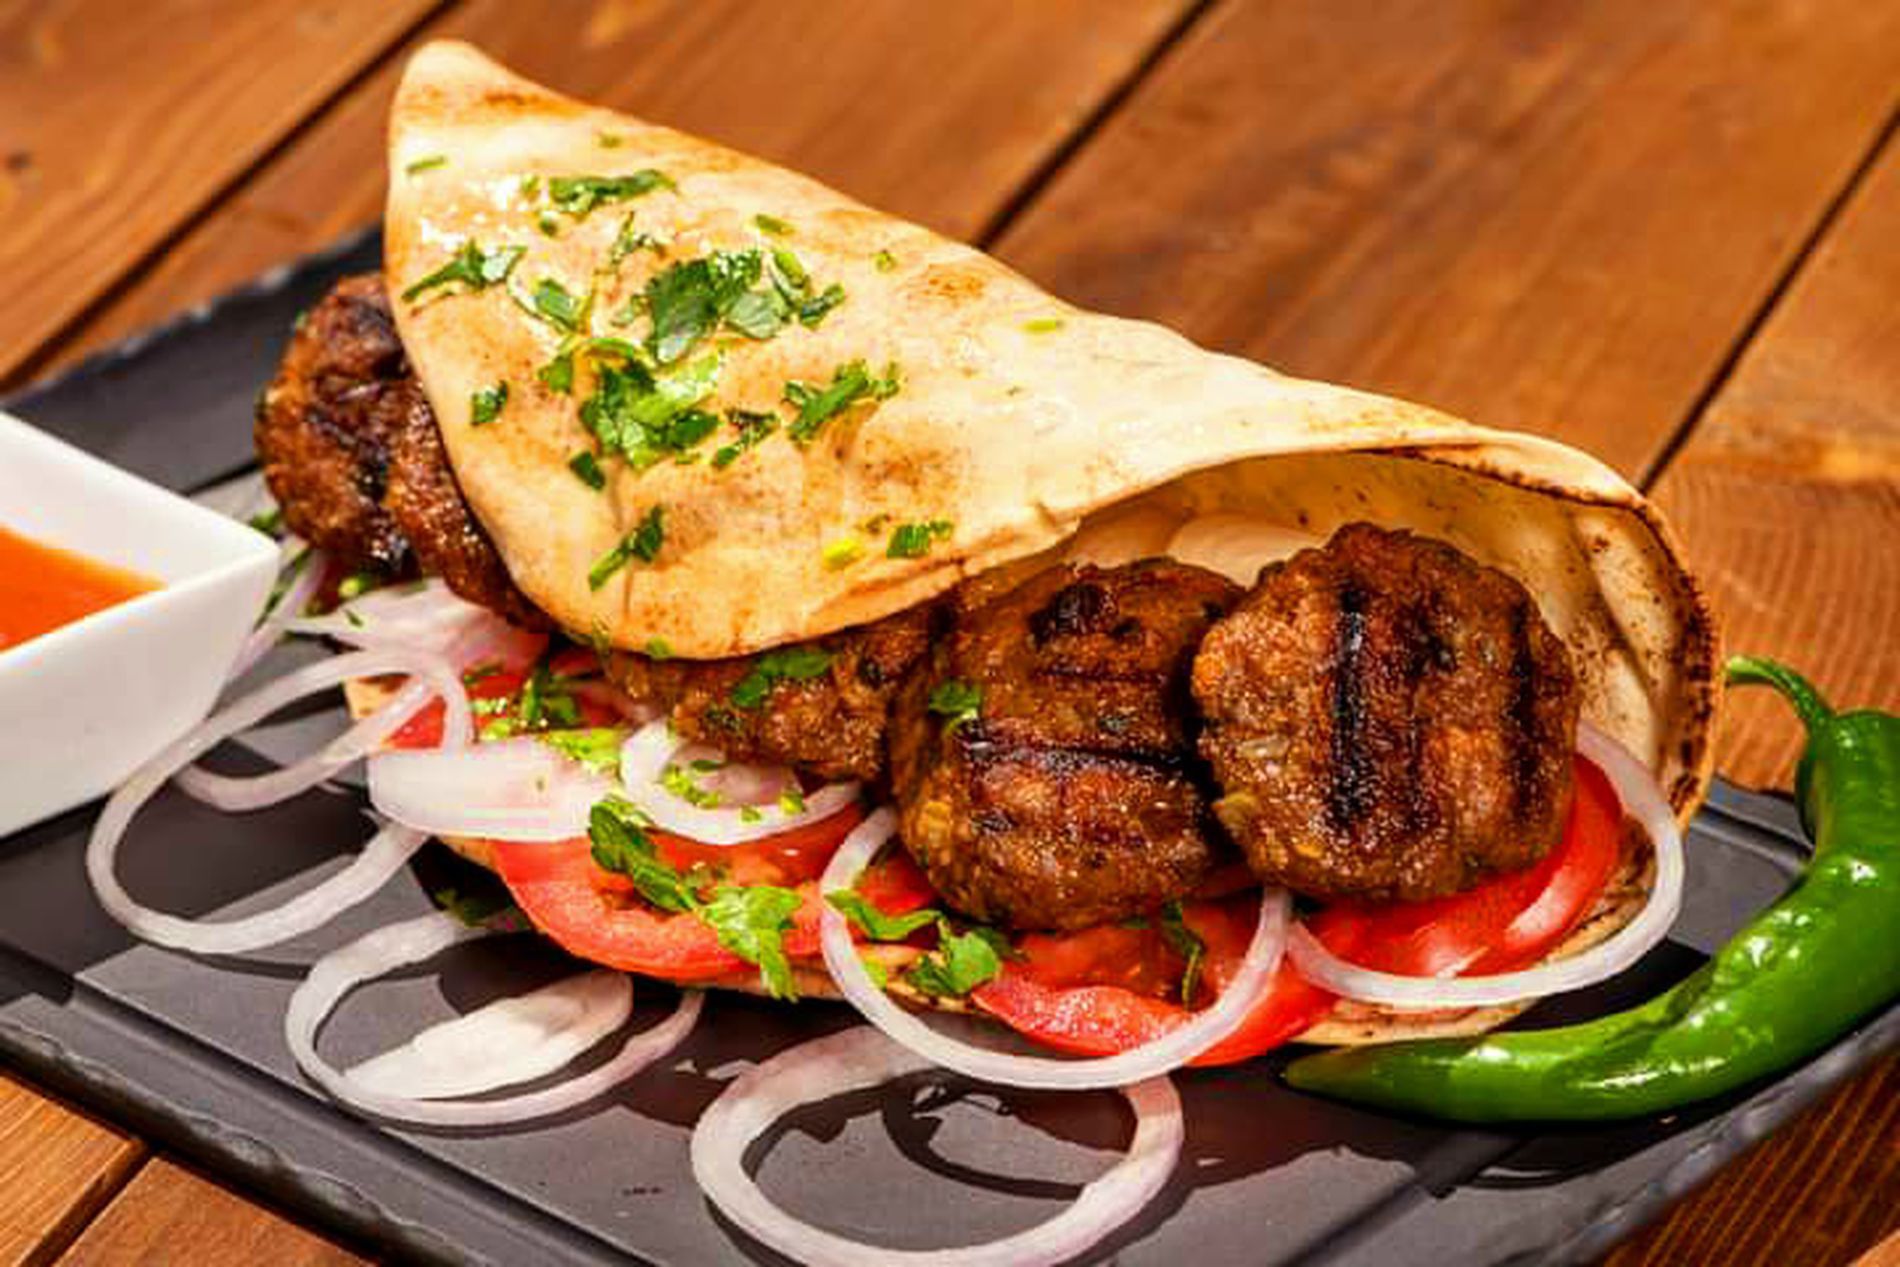
Grilled Kebab Wrap Plate
A grilled kebab wrap with fresh tomato slices, onion rings. The sandwich is wrapped in a flatbread on a black plate with green chili peppers and a side of a dipping sauce. The black plate is placed on wooden table.
A close-up shot taken at high angle captures a kebab wrap presentation on a black plate a side of a sauce and chili peppers. The wrap is filled with meat, fresh tomato slices, onion rings. The warm lighting highlights the rich colors of the ingredients.
Labels: Food, Food Presentation, Meat, Pork, Bread, Mutton, Sandwich Wrap, Pita, Pancake, Wooden Table, Dipping Sauce, Plate, Chili Pepper, Kebab Wrap